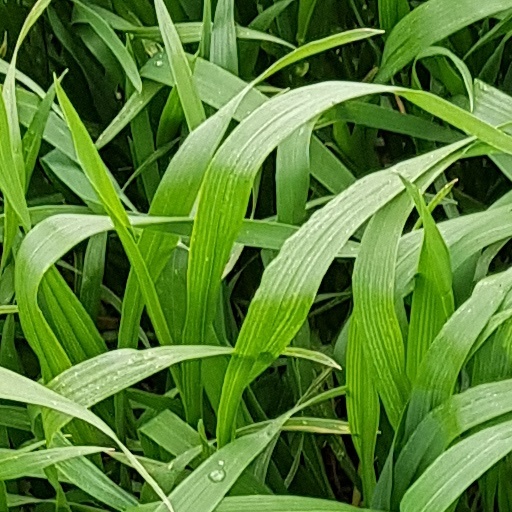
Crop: wheat